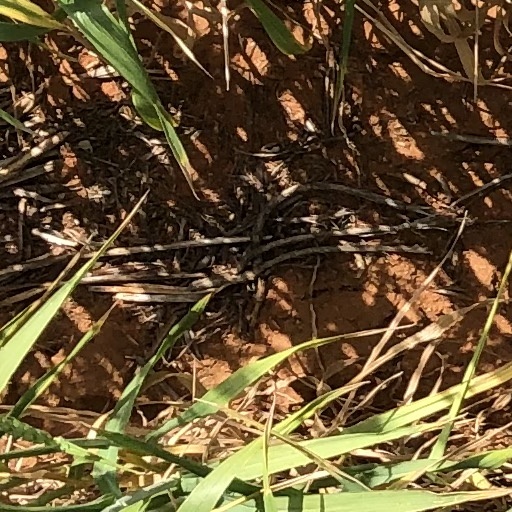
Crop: wheat